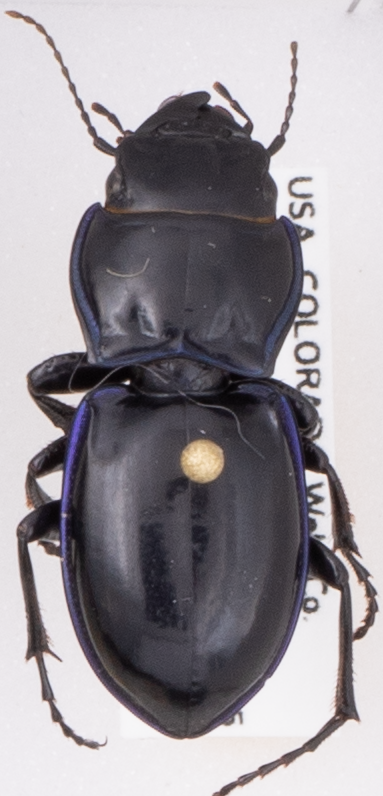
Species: Pasimachus elongatus
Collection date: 2020-07-22
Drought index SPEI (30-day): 0.058
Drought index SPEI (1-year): -0.728
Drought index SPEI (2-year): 0.198